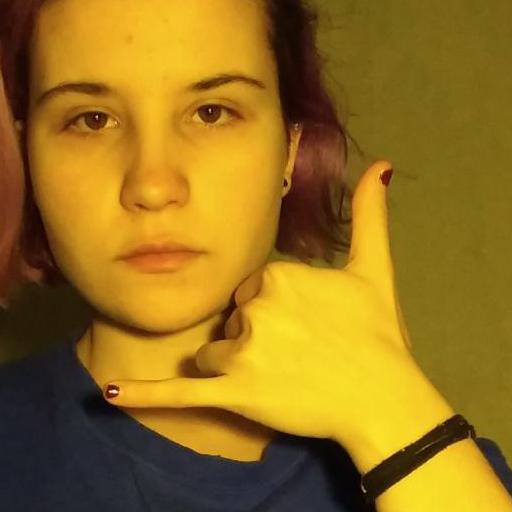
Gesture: call